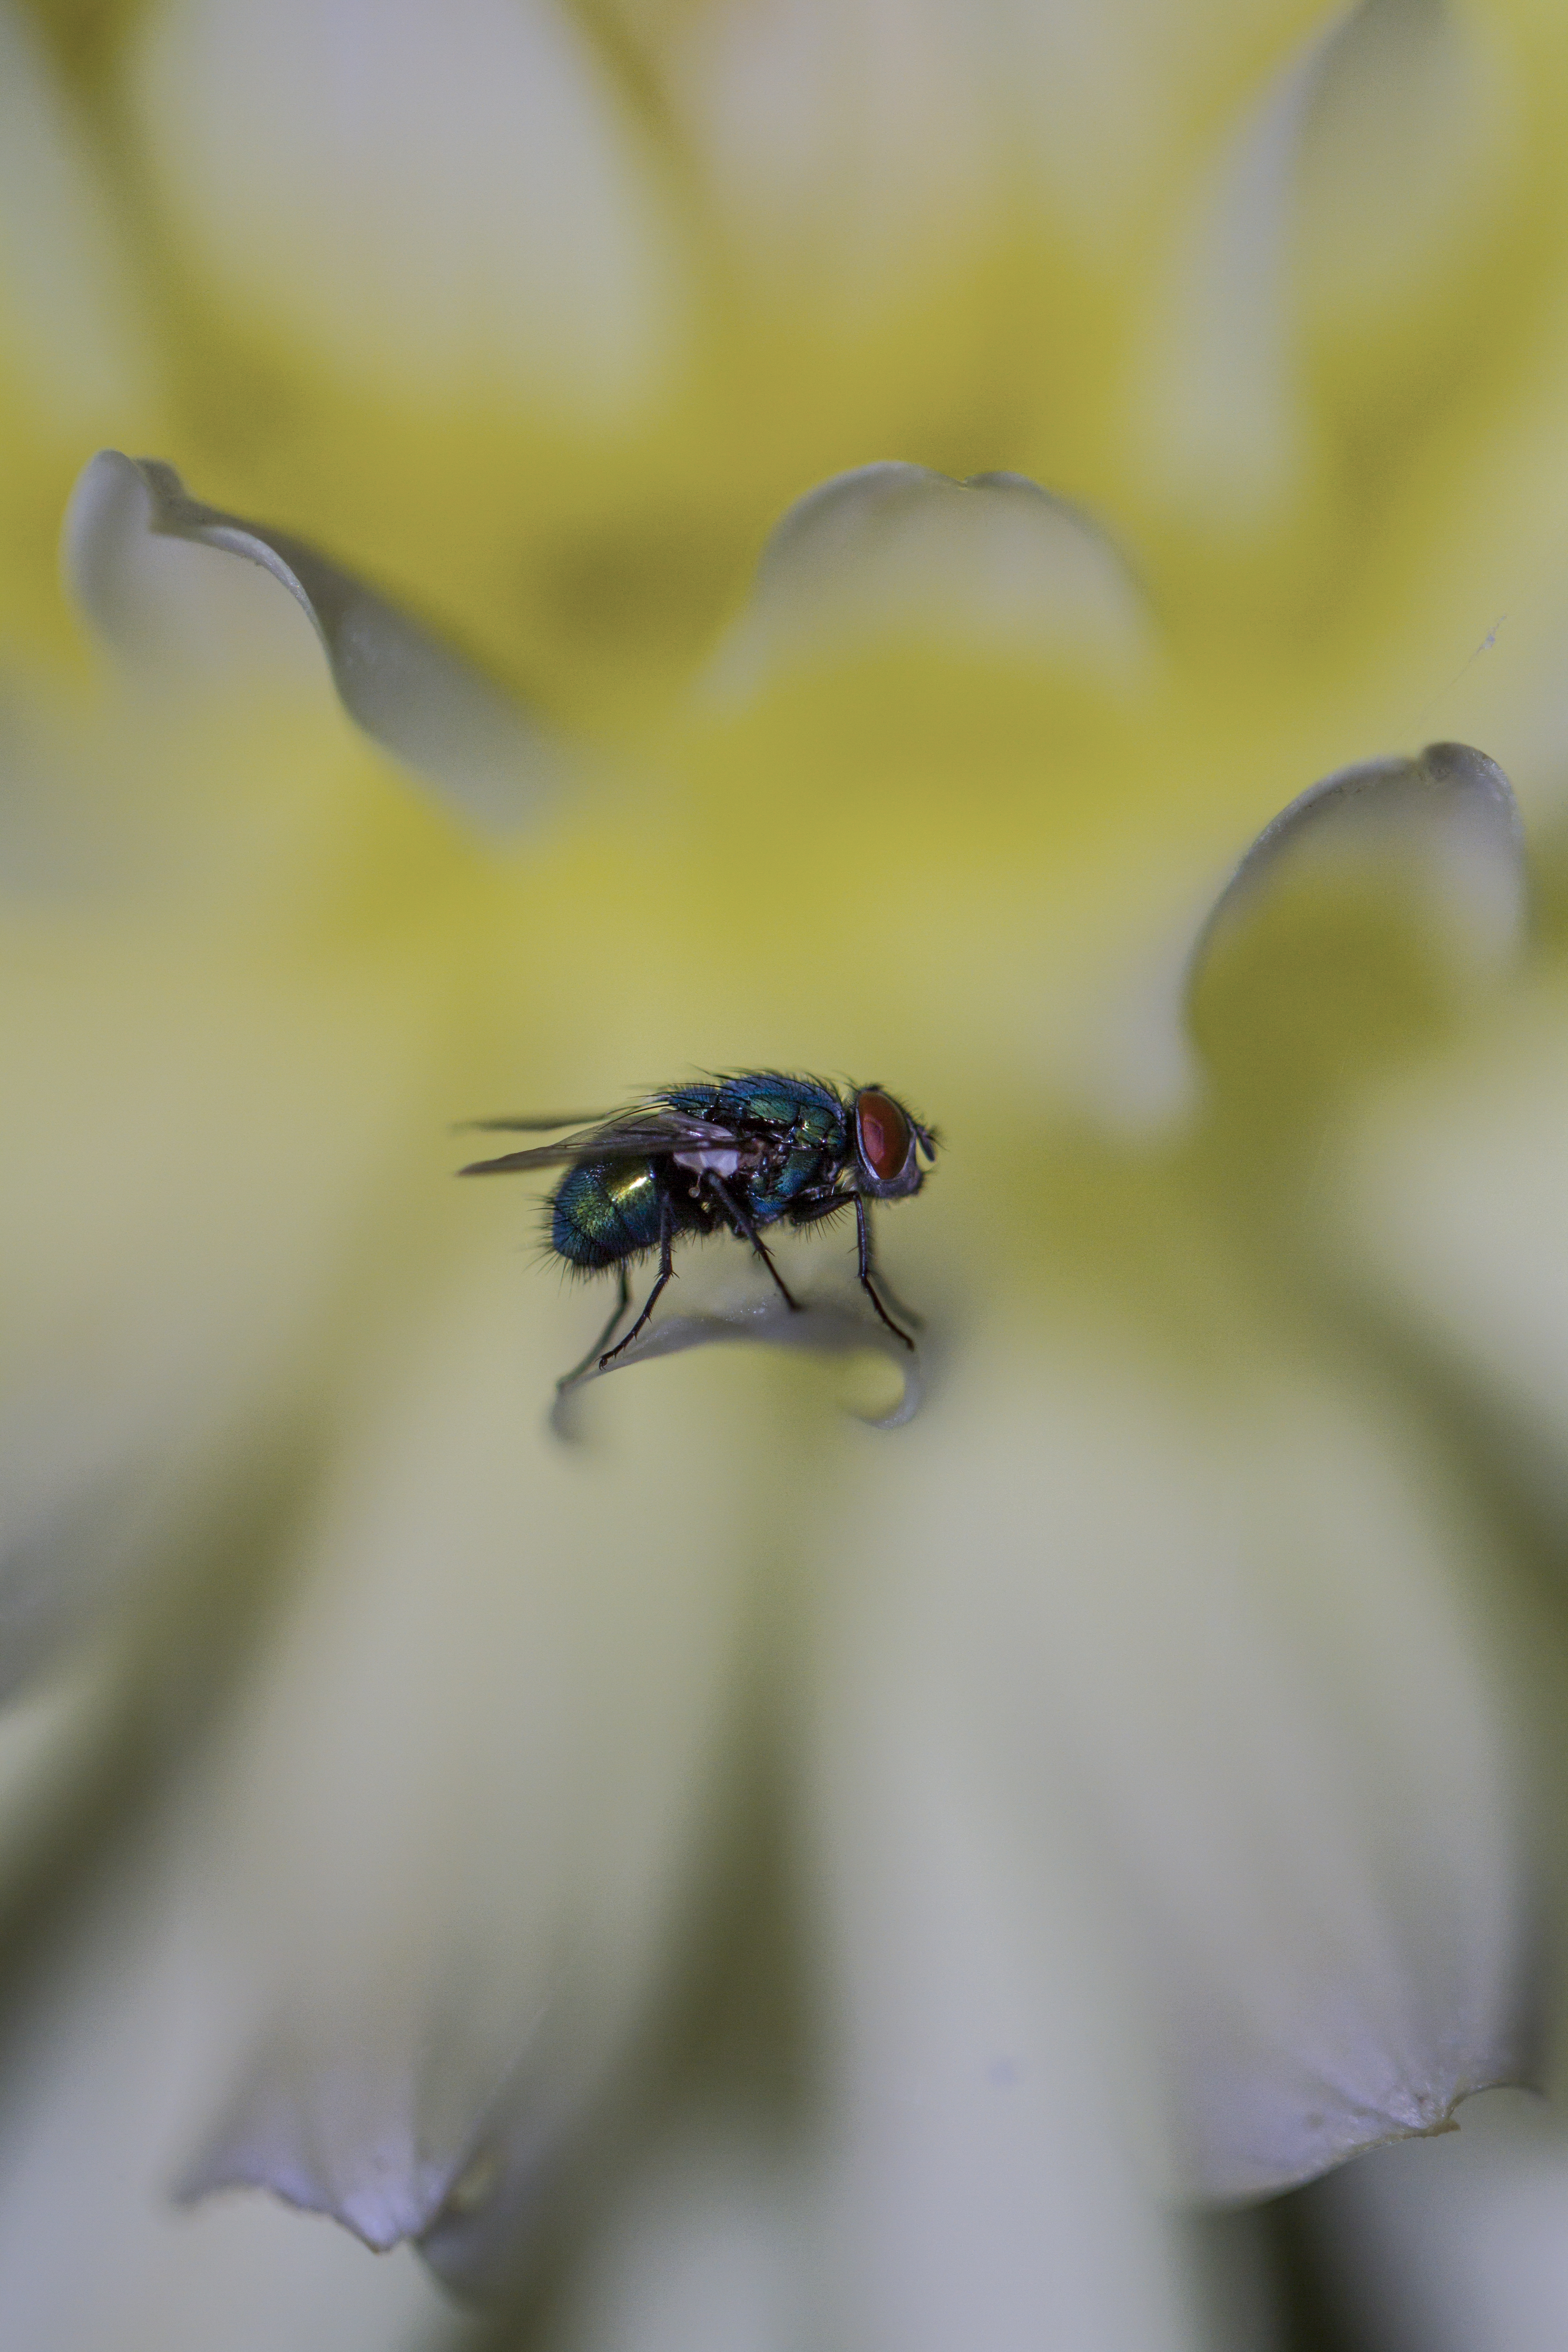
nature, blossom, bokeh, plant, photography, leaf, flower, petal, fly, pollen, green, insect, macro, botany, yellow, garden, flora, fauna, invertebrate, wildflower, close up, dahlia, outdoors, uk, nightphotography, bee, canon7d, dof, arthropoda, afterdark, nectar, nikkvalentine, peterborough, hfdf, flydayfriday, macro photography, blueorgreenbottlefly, plant stem, membrane winged insect